Scott Alexander Hess

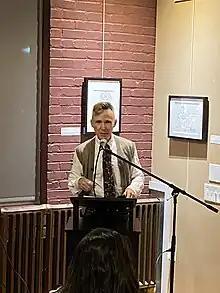
Scott Alexander Hess reading at the Bradbury-Sullivan LGBTQ Community Center

Scott Alexander Hess is an American writer and actor. According to the "Riverfront Times" of St. Louis, Missouri, Hess is known for his "evocative" works centered on gay relationships.